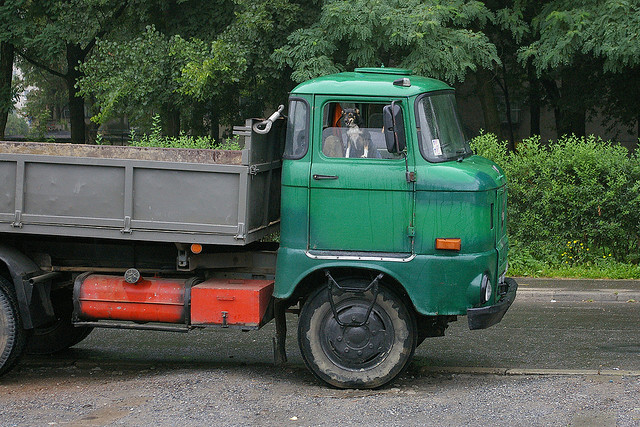
A small dog peers out of the window of a truck, parked on the side of a road near some trees.

a little dog looks out the window of a green truck

A large green truck on a paved road.

Old green dump truck parked on a gravel road

A green truck is sitting in the road with an animal in the cab.